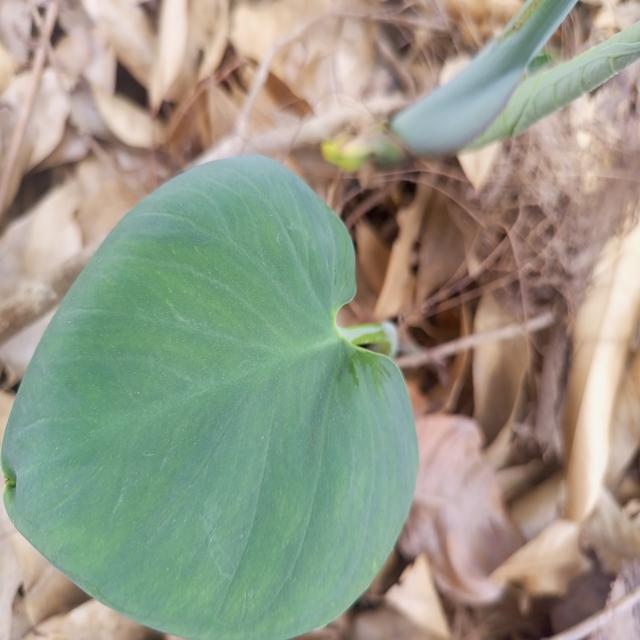
Label: Healthy